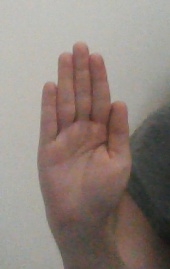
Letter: seen